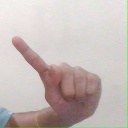
अक्षर: ए